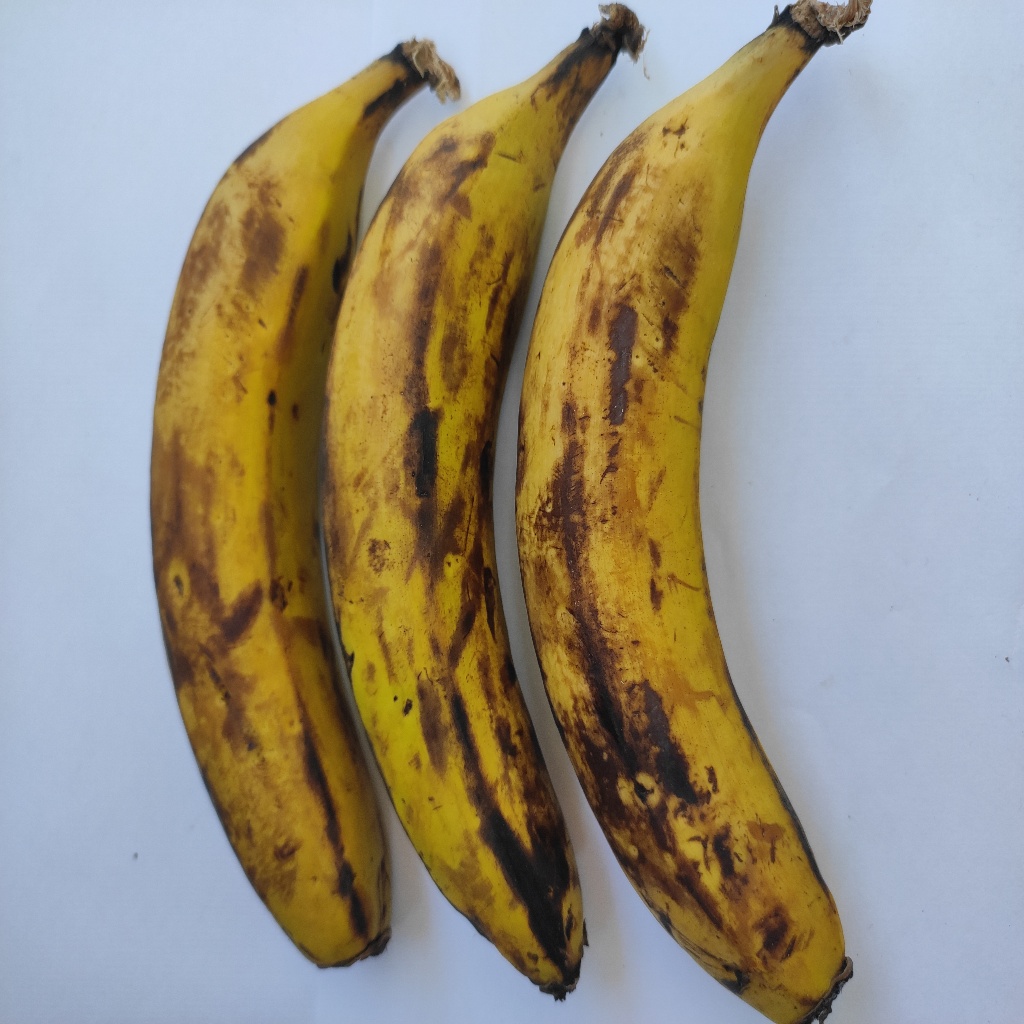
Crop: banana
Quality class: Defect